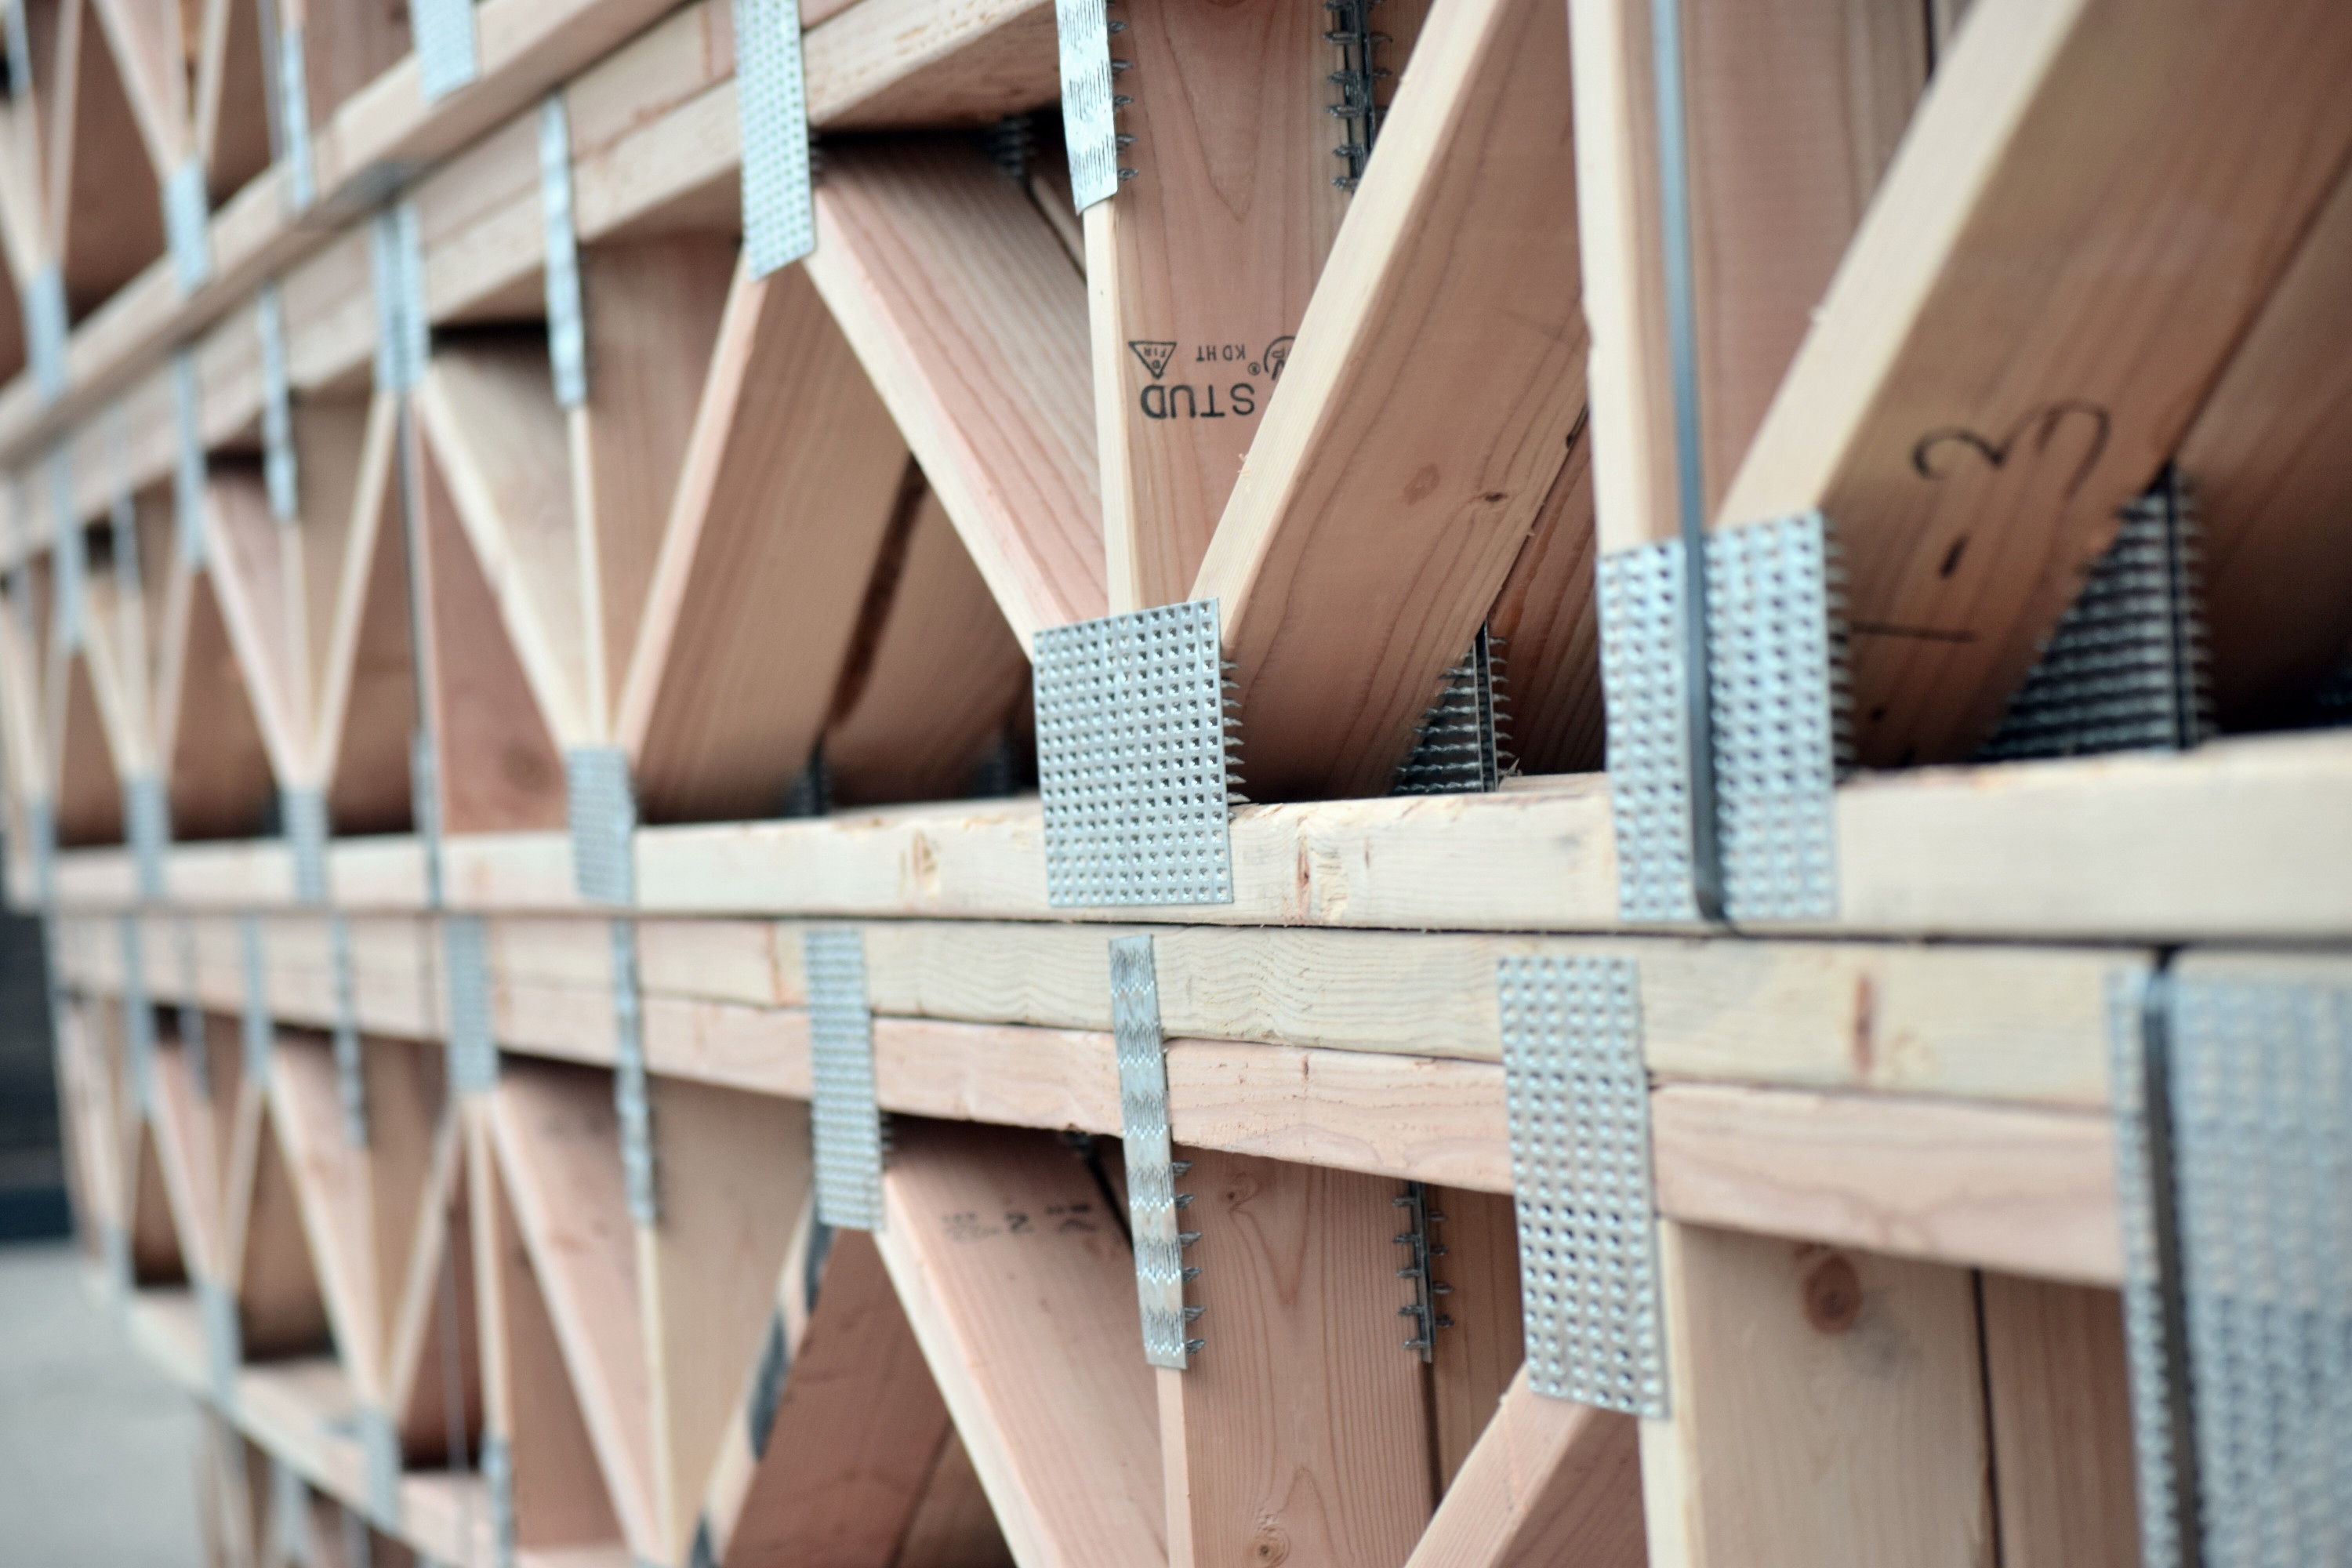
architecture, wood, roof, building, construction, interior design, framing, trusses, floor truss